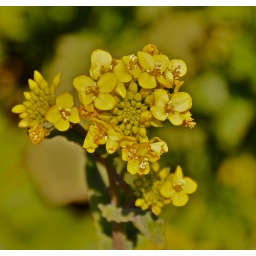
Dunes above the Pacific Ocean are carpeted with a variety of colorful flowers that appear suddenly in spring.